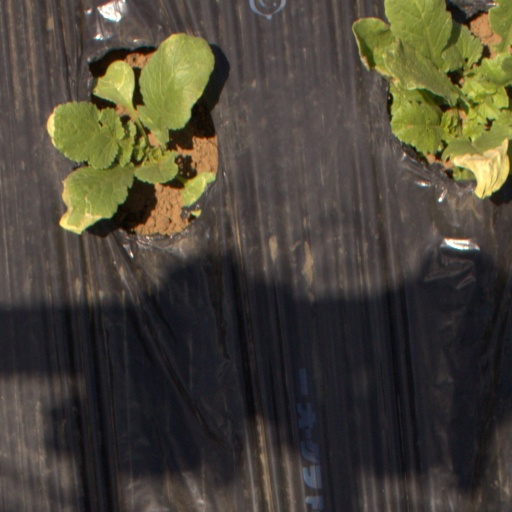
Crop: Jerusalem artichoke